Gehraiyaan

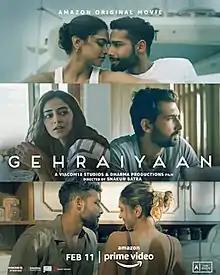
Official release poster

Gehraiyaan is a 2022 Indian Hindi-language romantic drama film directed by Shakun Batra and produced by Karan Johar, Apoorva Mehta, and Somen Mishra under Dharma Productions, in collaboration with Viacom18 Studios and Jouska Films. The film stars Deepika Padukone and Siddhant Chaturvedi in lead roles, alongside Ananya Panday and Dhairya Karwa, with supporting performances from Rajat Kapoor and Naseeruddin Shah. Set against a contemporary urban backdrop, the narrative explores themes of infidelity, trauma, and emotional complexity through the intertwined lives of four individuals navigating love, ambition, and betrayal.